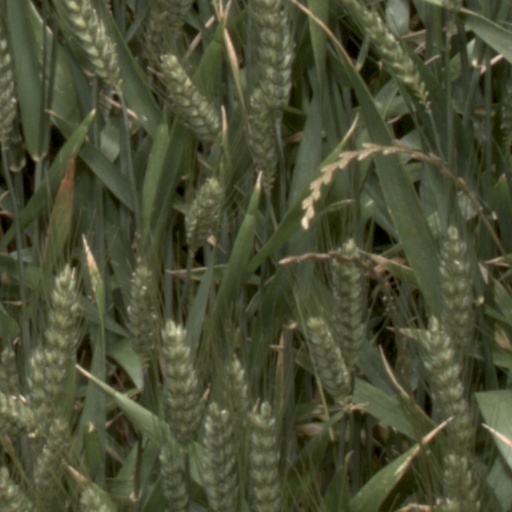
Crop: wheat